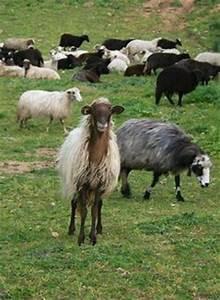
sheep